Indonesian Flavour

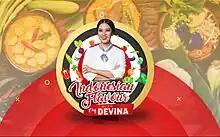
Poster of Indonesian Flavour

Indonesian Flavour is an international cooking show from Indonesia presented by an Indonesian chef, writer, and cooking instructor, Devina Hermawan, more closely known as Chef Devina.